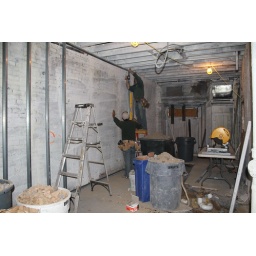
beams for dry wall being installed in kitchen